List of non-marine molluscs of Uganda

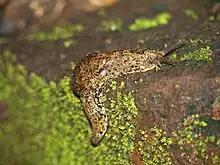
Unidentified land gastropod from Uganda

Land gastropods in Uganda include (there is listed 168 species according to Wronski & Hausdorf B. (2010) and some additional records in this list meantime):